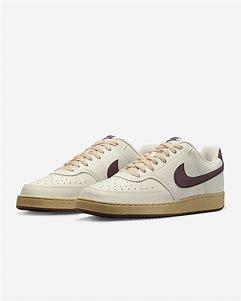
Brand: Nike
Model: Court Vision Next Nature